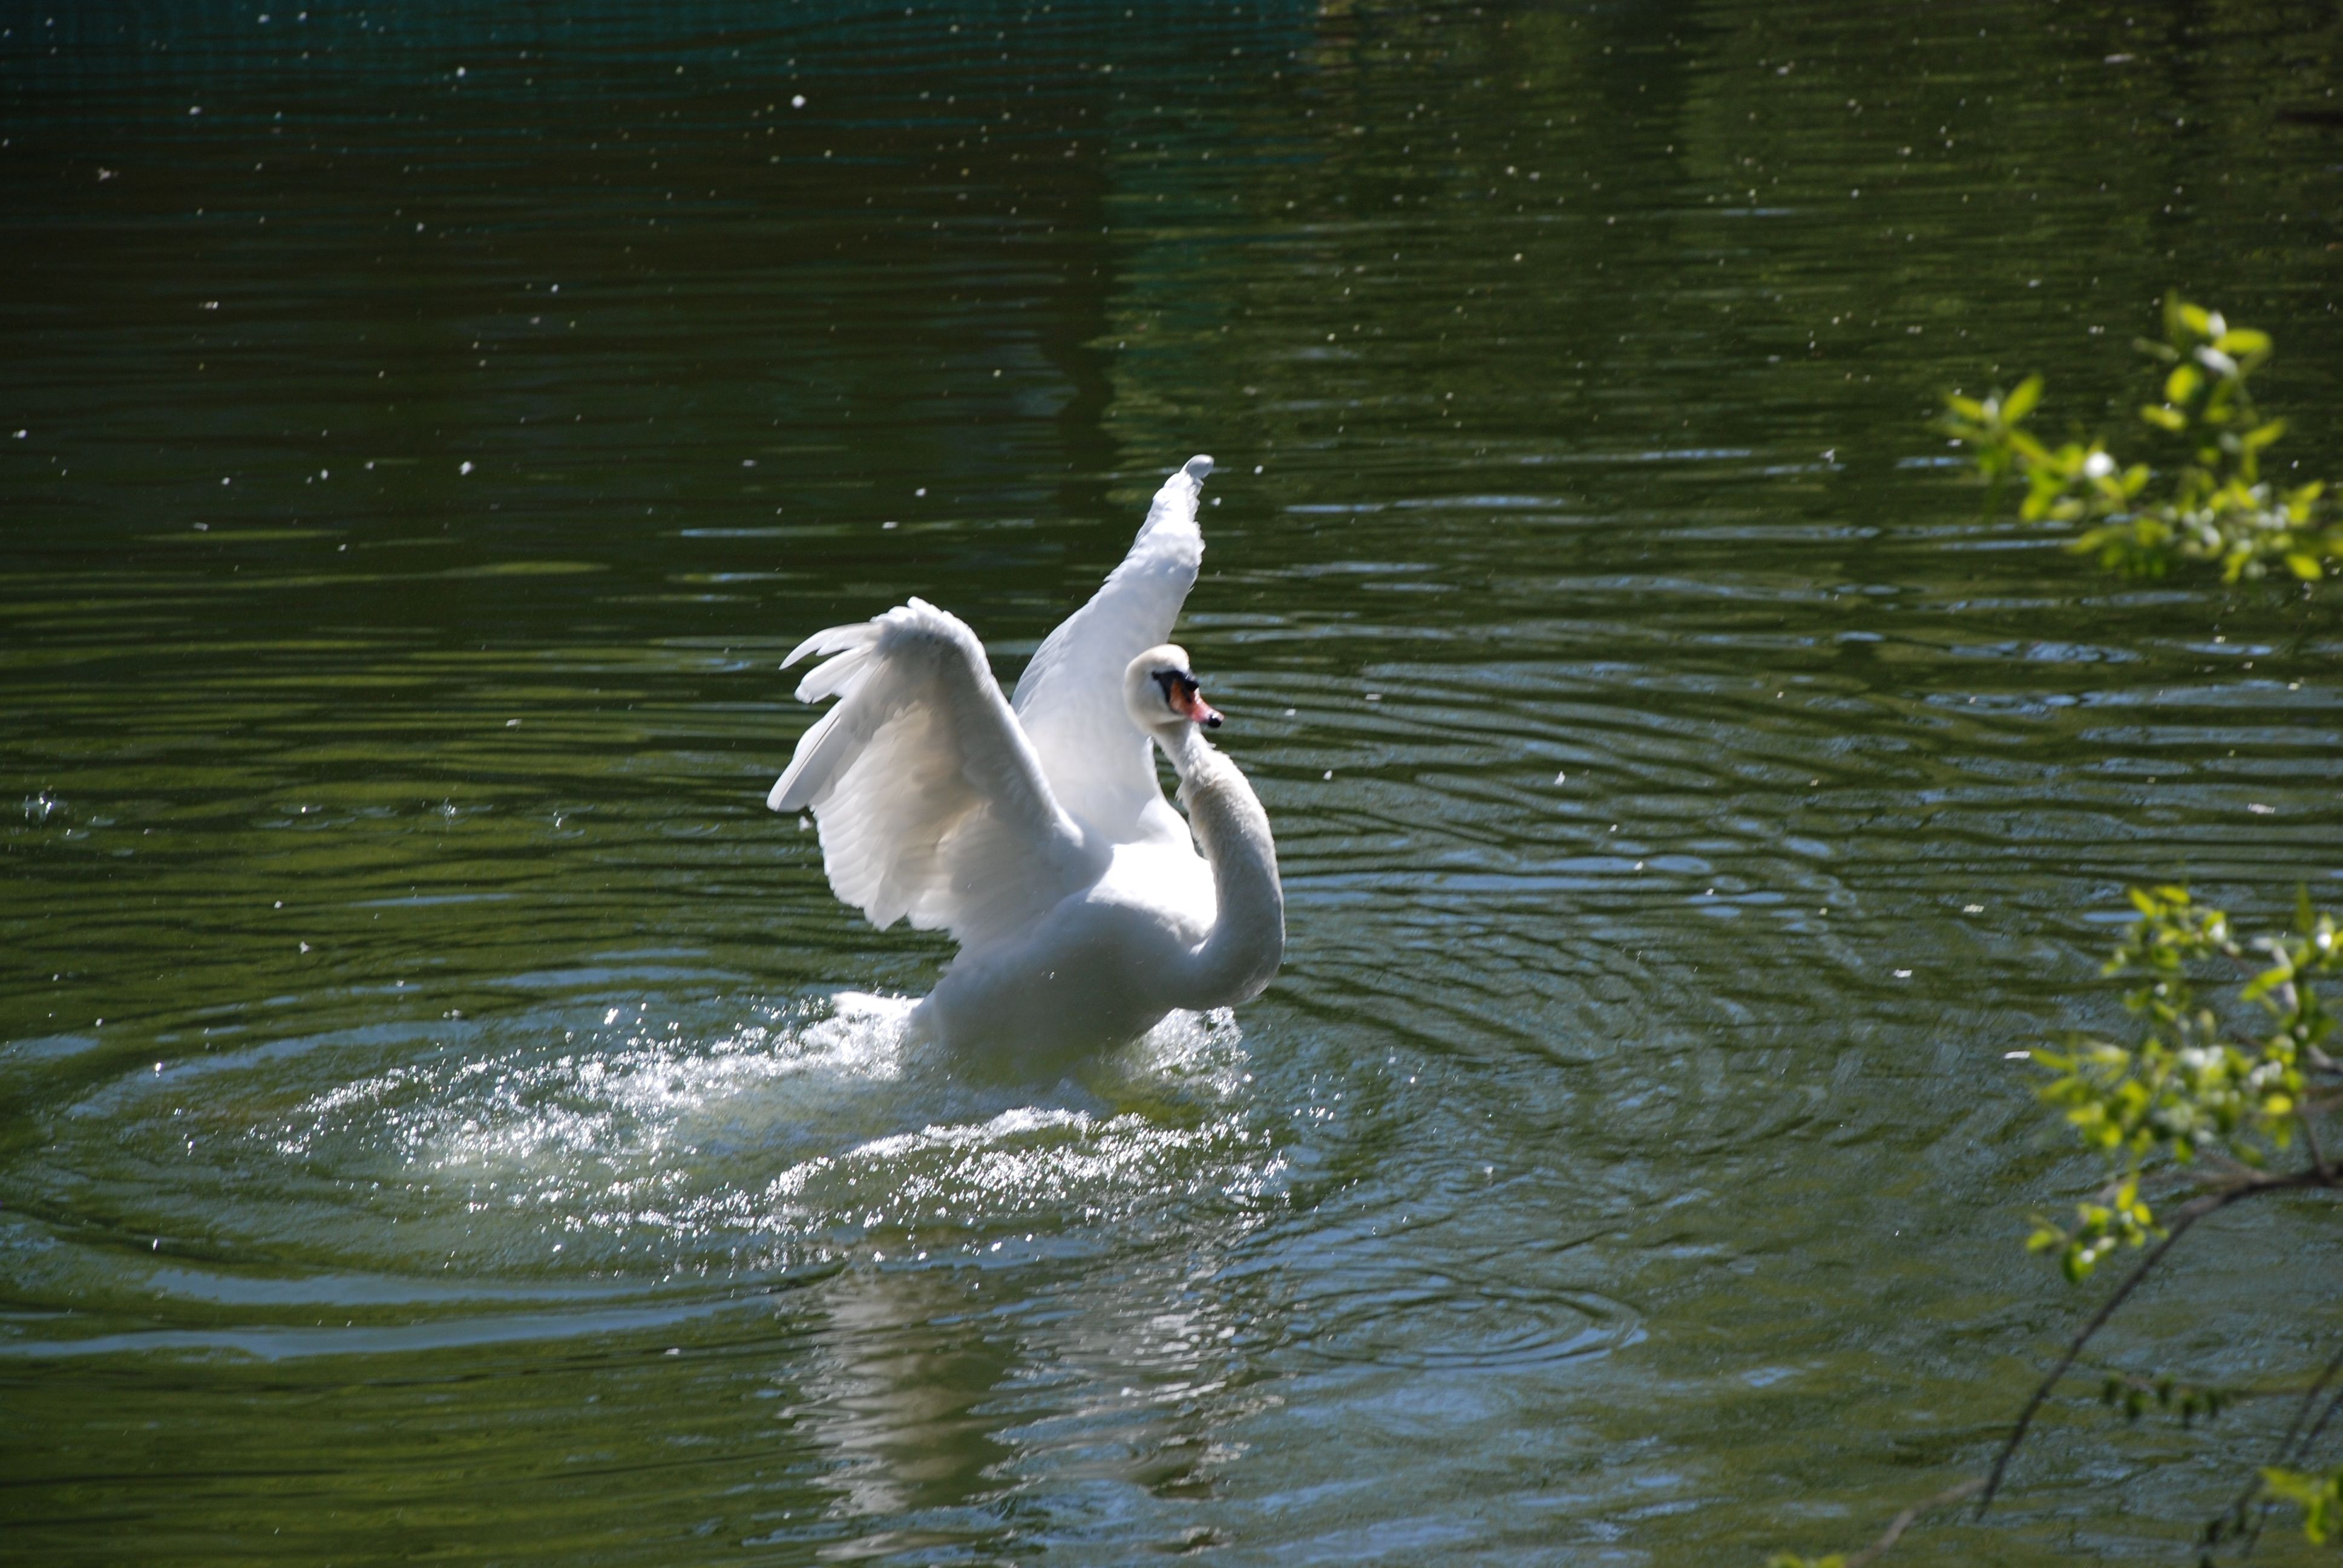
water, nature, bird, animal, seabird, pond, wildlife, reflection, beak, nikon, fauna, birds, swan, animals, swans, vertebrate, d80, waterfowl, water bird, naturesfinest, nikond80, ducks geese and swans